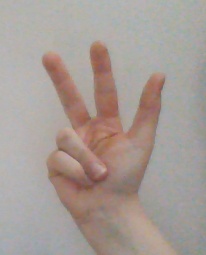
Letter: al